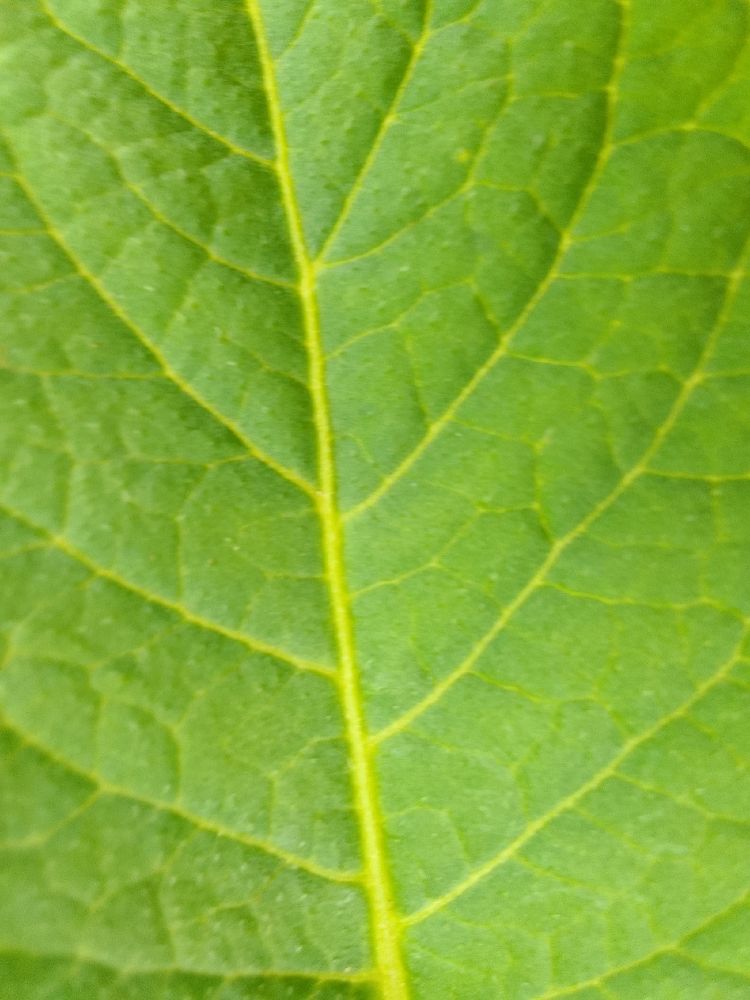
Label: Healthy